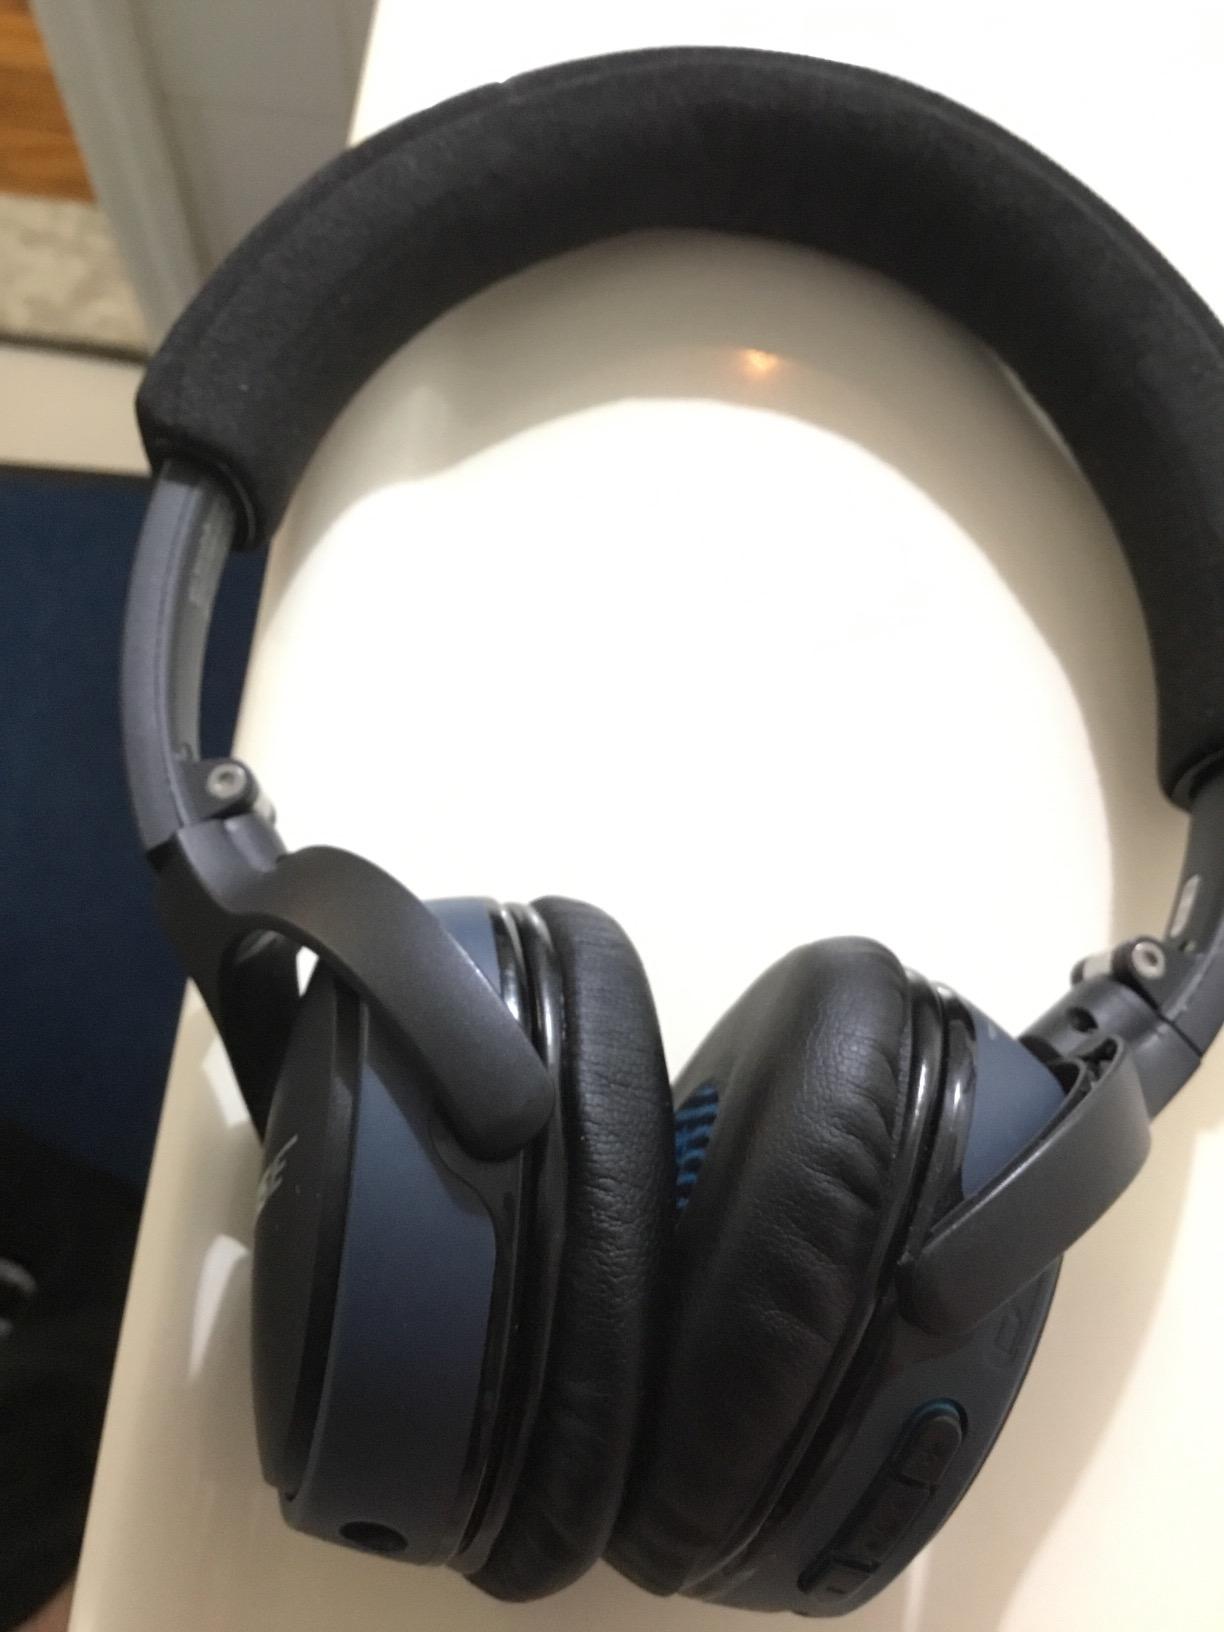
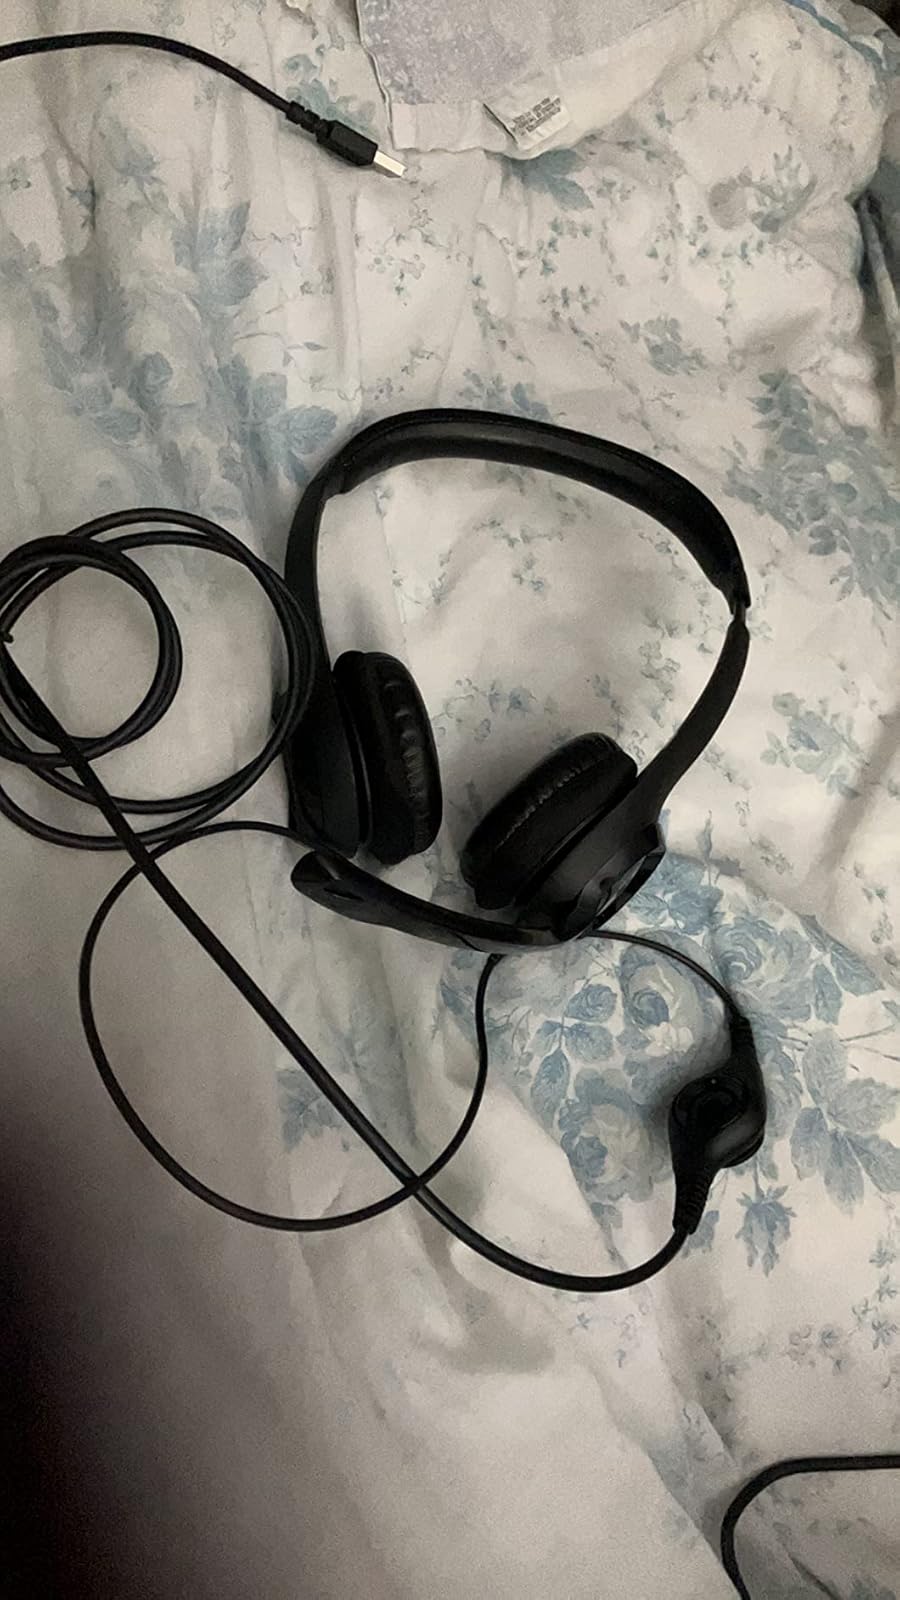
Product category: headphones
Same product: no